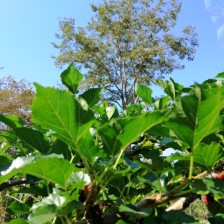
Variety: ChiangMai60